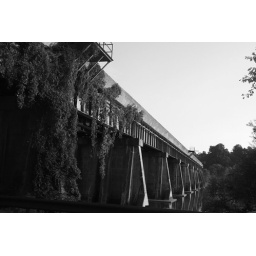
black and white bridge by my house